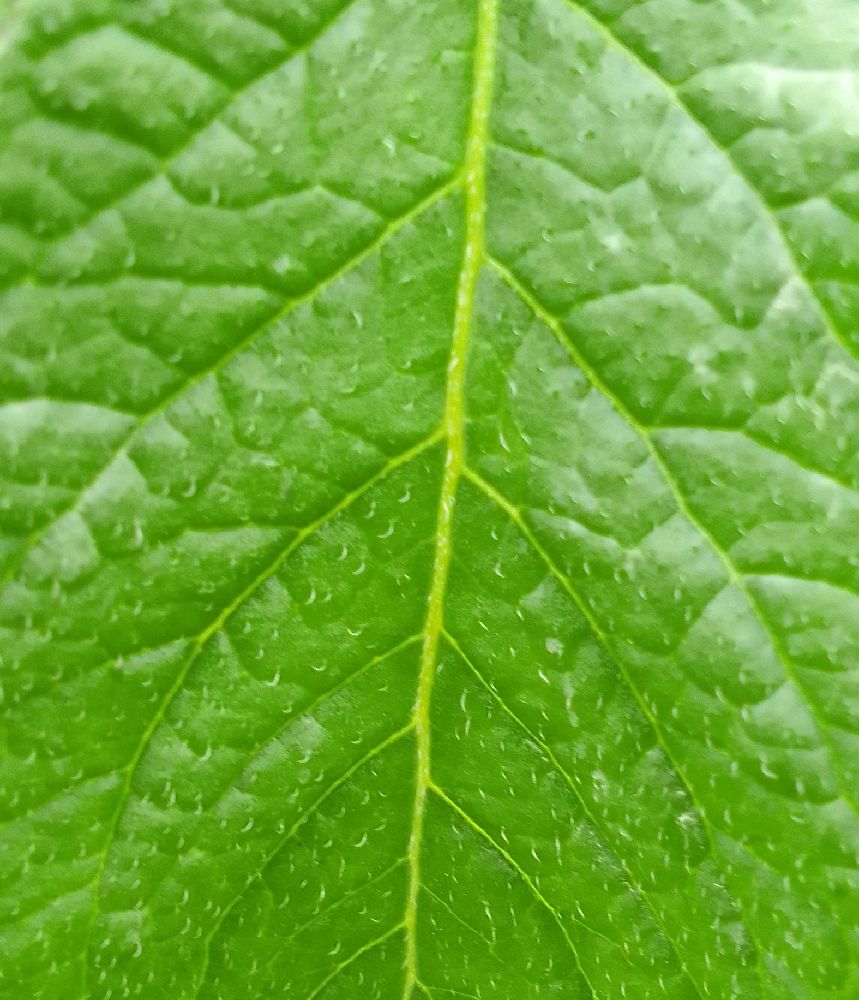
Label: Healthy